Heptagon

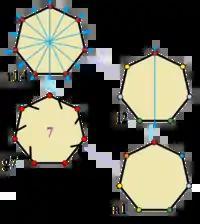
Symmetries of a regular heptagon. Vertices are colored by their symmetry positions. Blue mirror lines are drawn through vertices and edges. Gyration orders are given in the center.

The "regular heptagon" belongs to the D point group (Schoenflies notation), order 28. The symmetry elements are: a 7-fold proper rotation axis C, a 7-fold improper rotation axis, S, 7 vertical mirror planes, σ, 7 2-fold rotation axes, C, in the plane of the heptagon and a horizontal mirror plane, σ, also in the heptagon's plane.